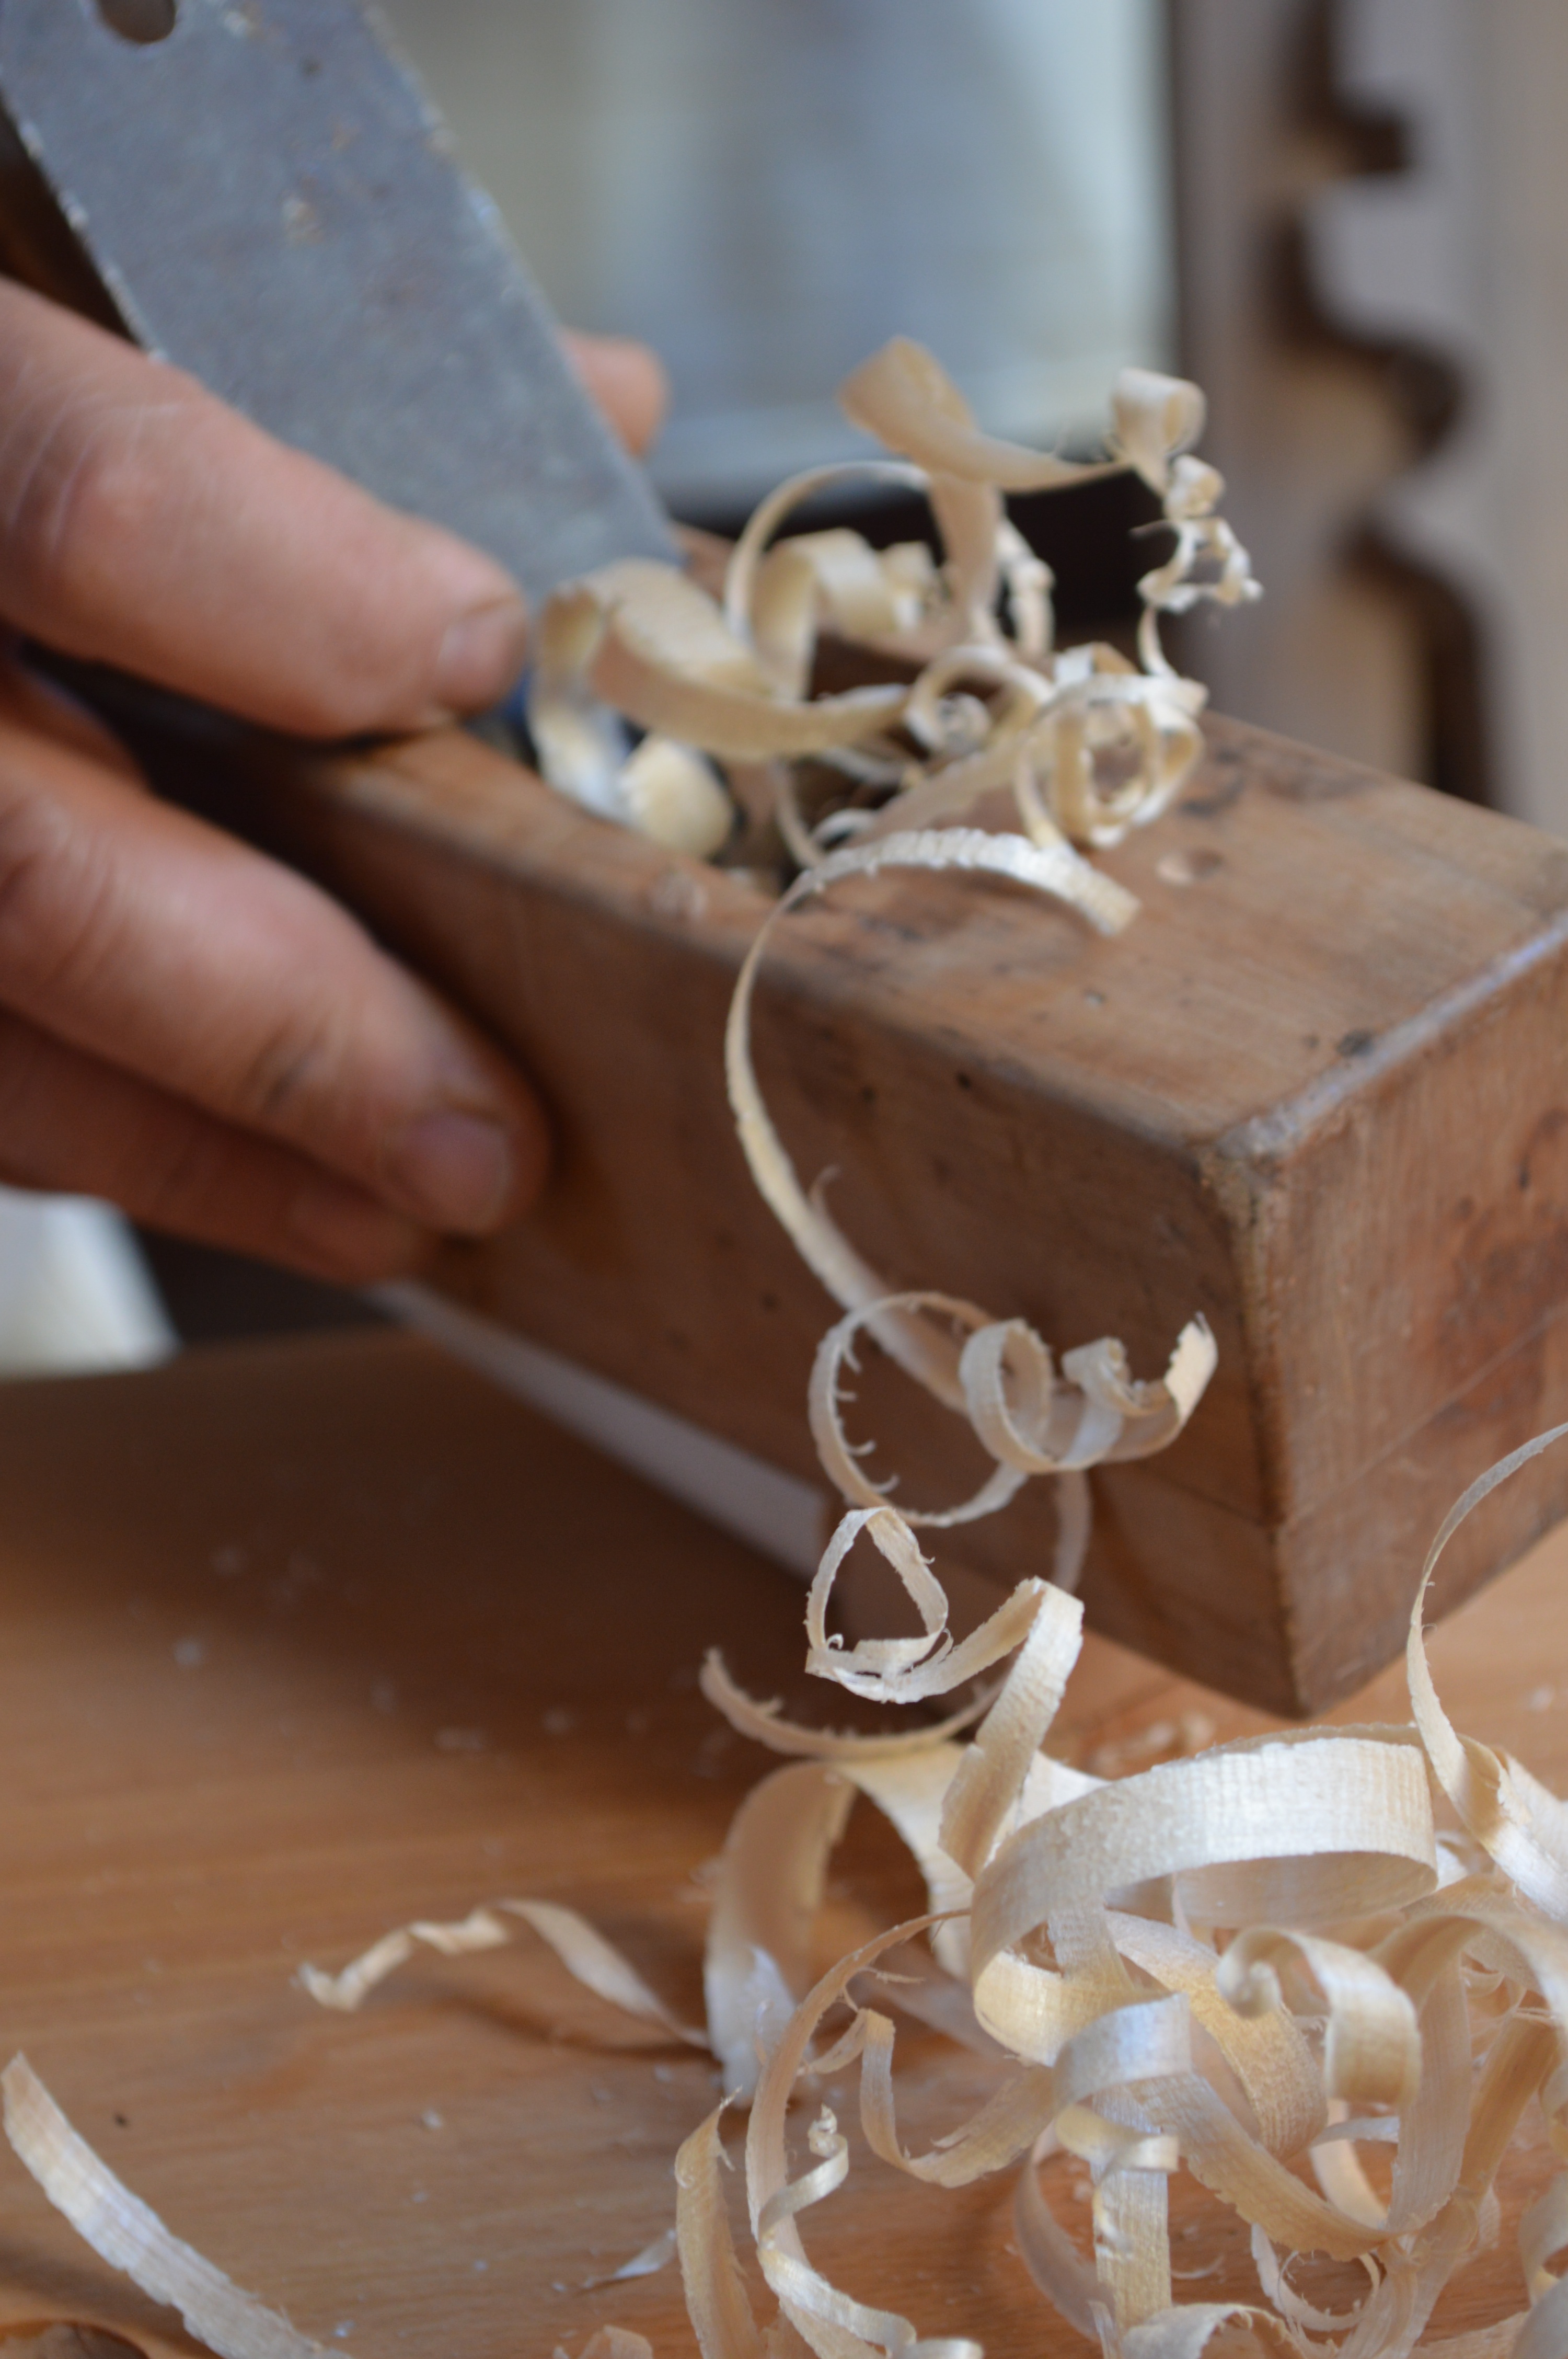
wood, food, chocolate, baking, dessert, cake, planer, icing, gingerbread, flavor, buttercream, chippings, snack food